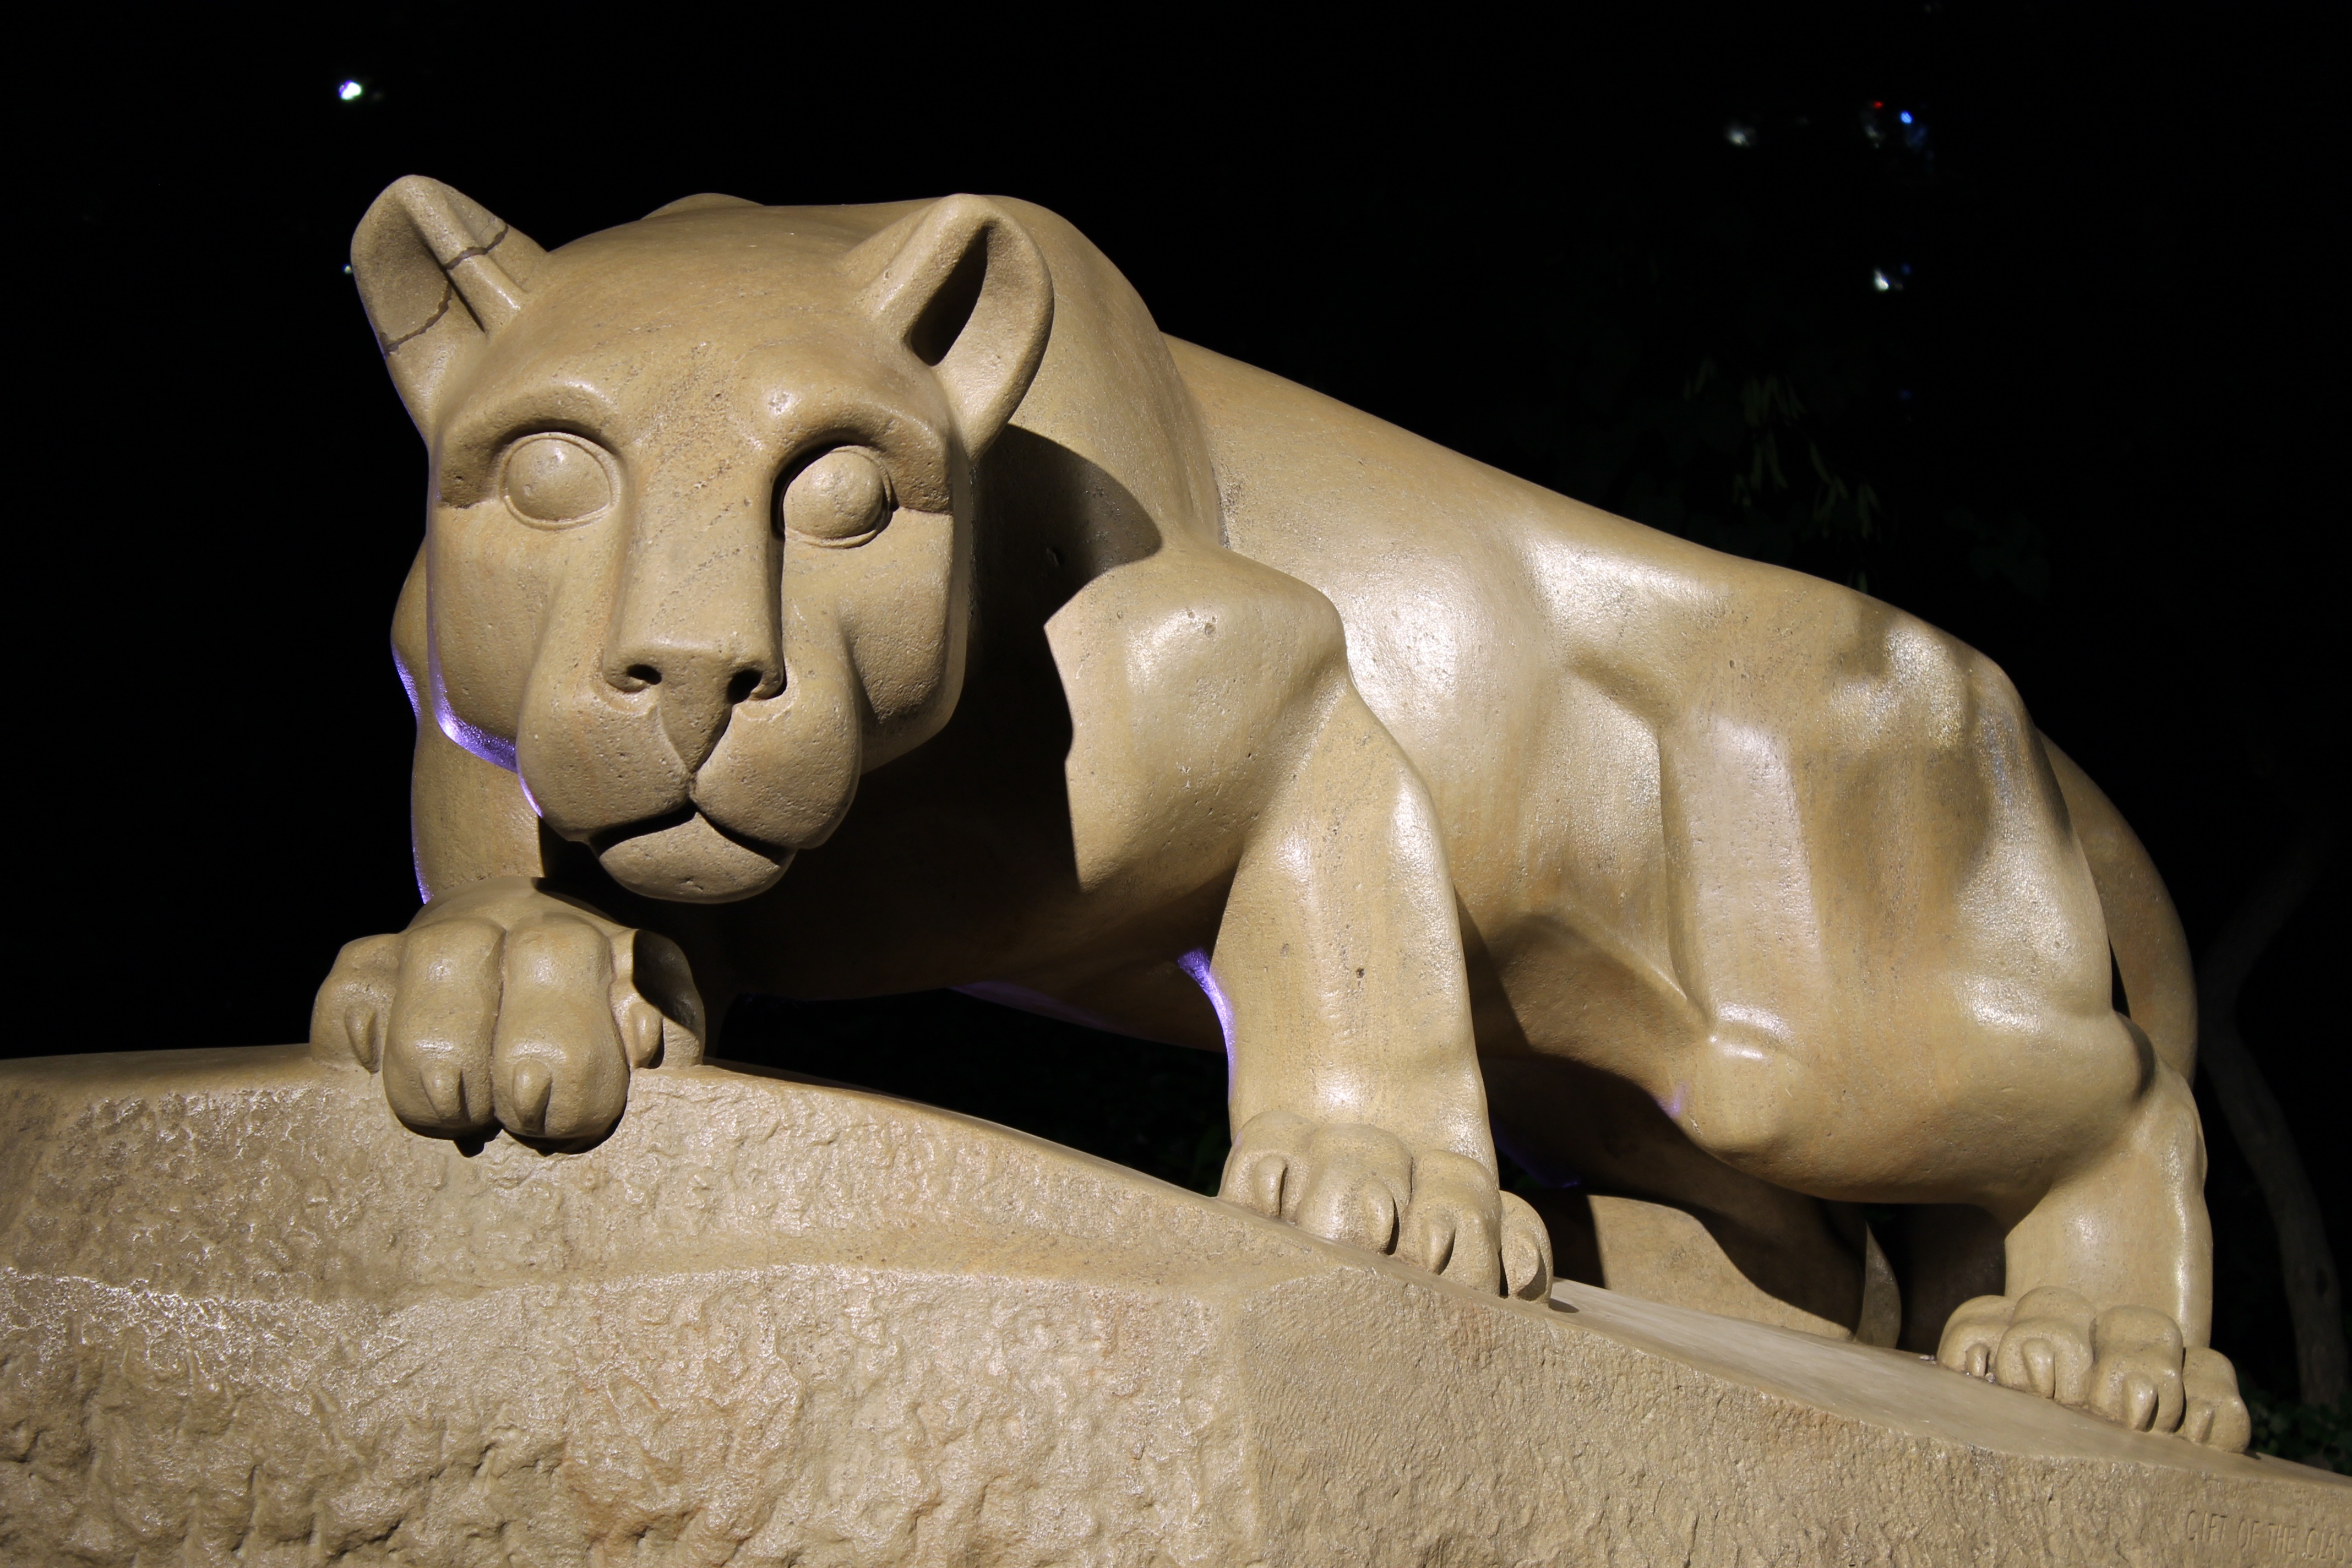
night, monument, statue, toy, lion, material, sculpture, art, figurine, shrine, carving, psu, mountain lion, big cats, penn state, state college